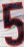
Number: 5